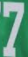
Number: 7